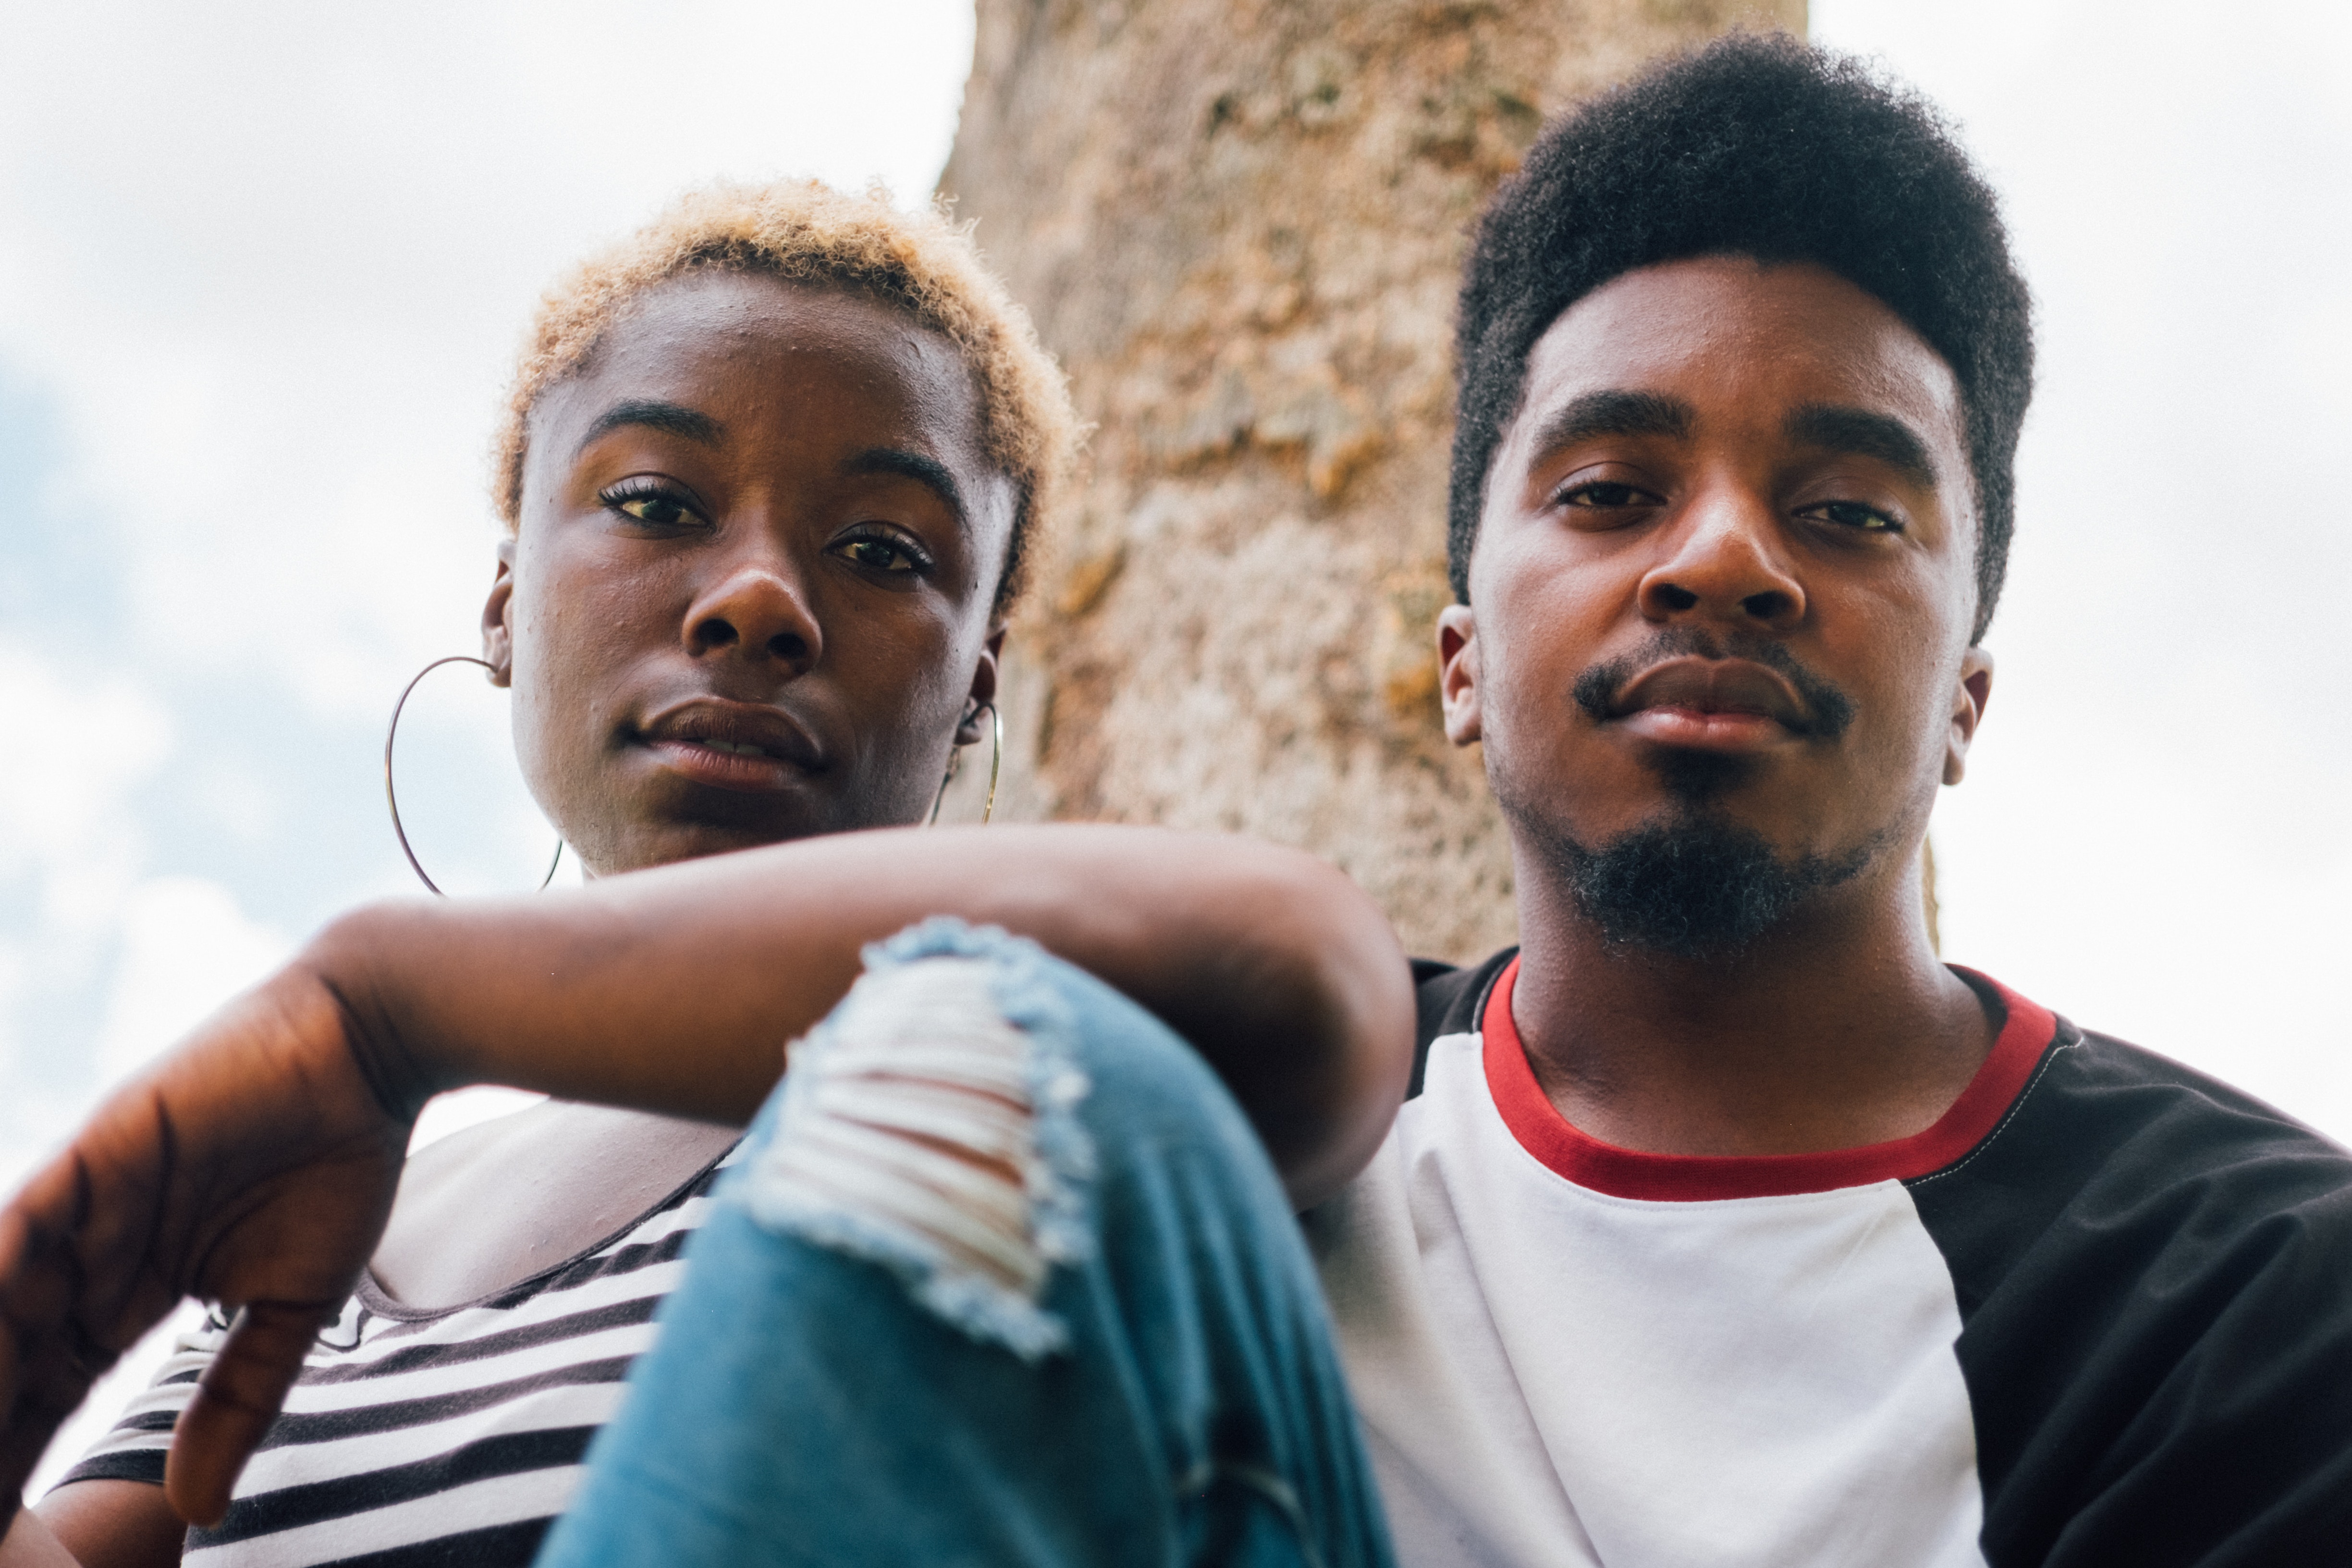
people, youth, human, smile, photography, adaptation, vacation, child, gesture